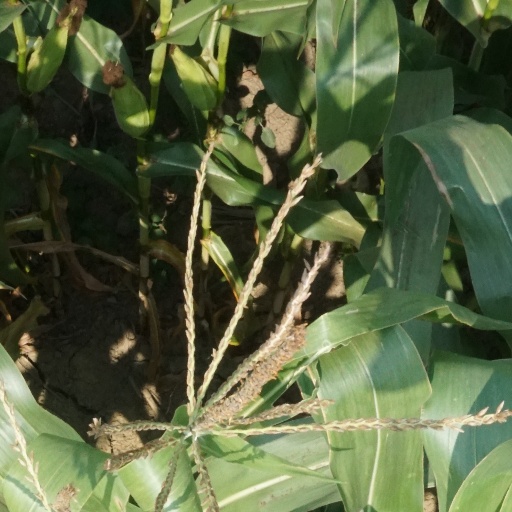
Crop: maize; corn